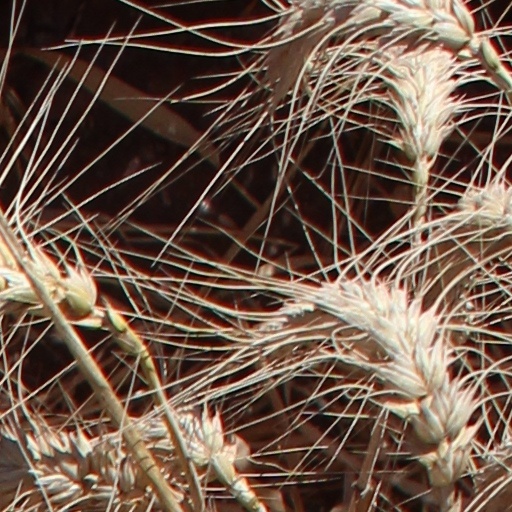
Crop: wheat